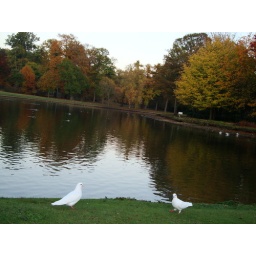
2 white pigeons sitting by a lake